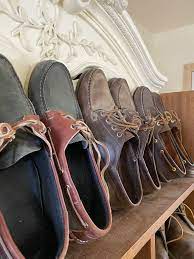
Label: Boat